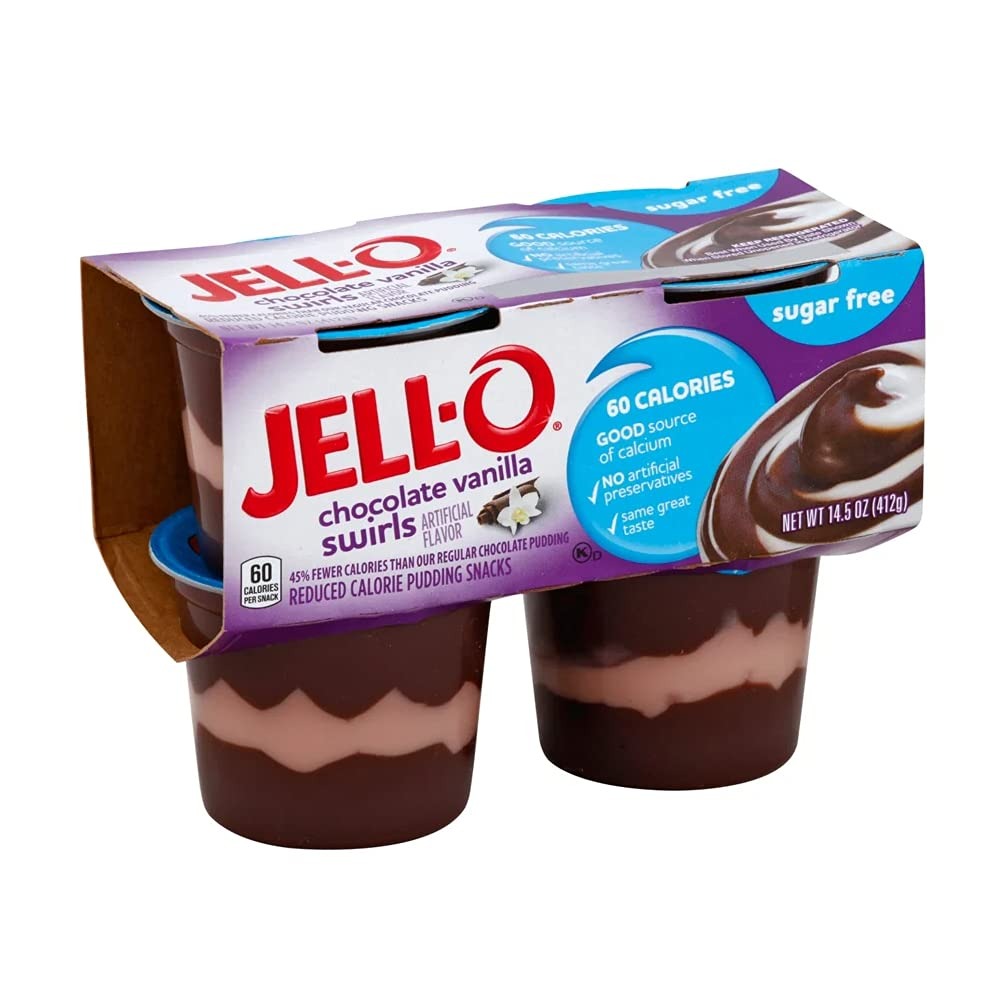
Item Name: JELL-O Sugar Free Chocolate Vanilla Swirls Reduced Calorie Pudding Snacks, 4 count, 14.5 oz
Value: nan
Unit: None

Price: 3.79